List of birds of the Azores

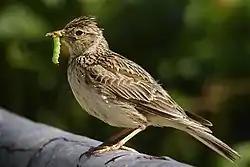
Sky lark

Typical owls are small to large solitary nocturnal birds of prey. They have large forward-facing eyes and ears, a hawk-like beak and a conspicuous circle of feathers around each eye called a facial disc.